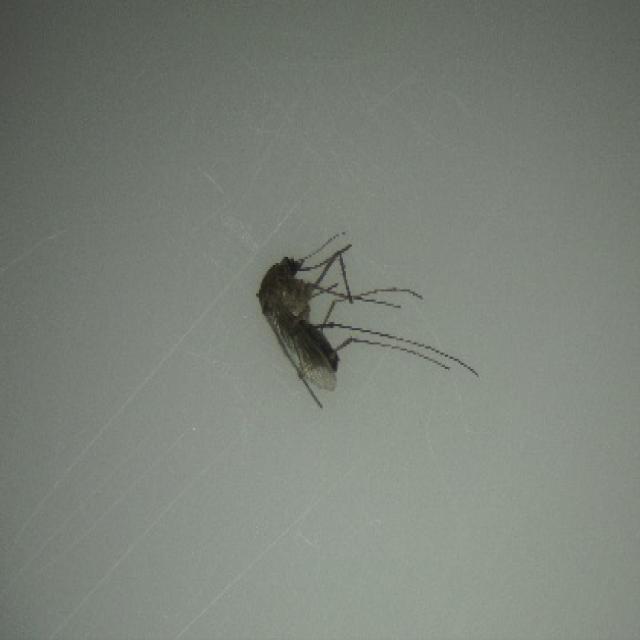
Species: culex_tritaeniorhynchus